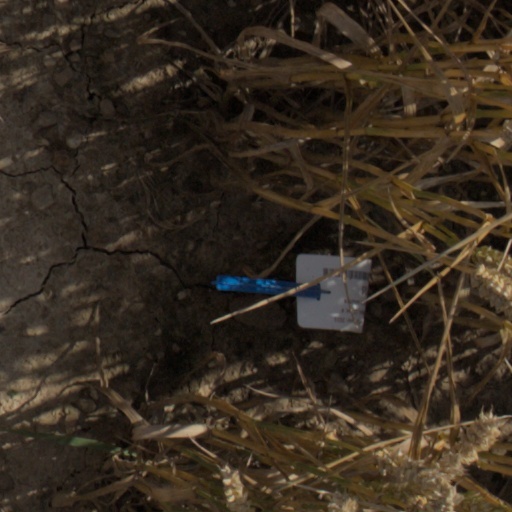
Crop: wheat